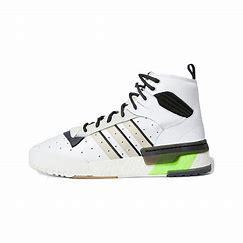
Brand: adidas
Model: Rivalry Rm Skate